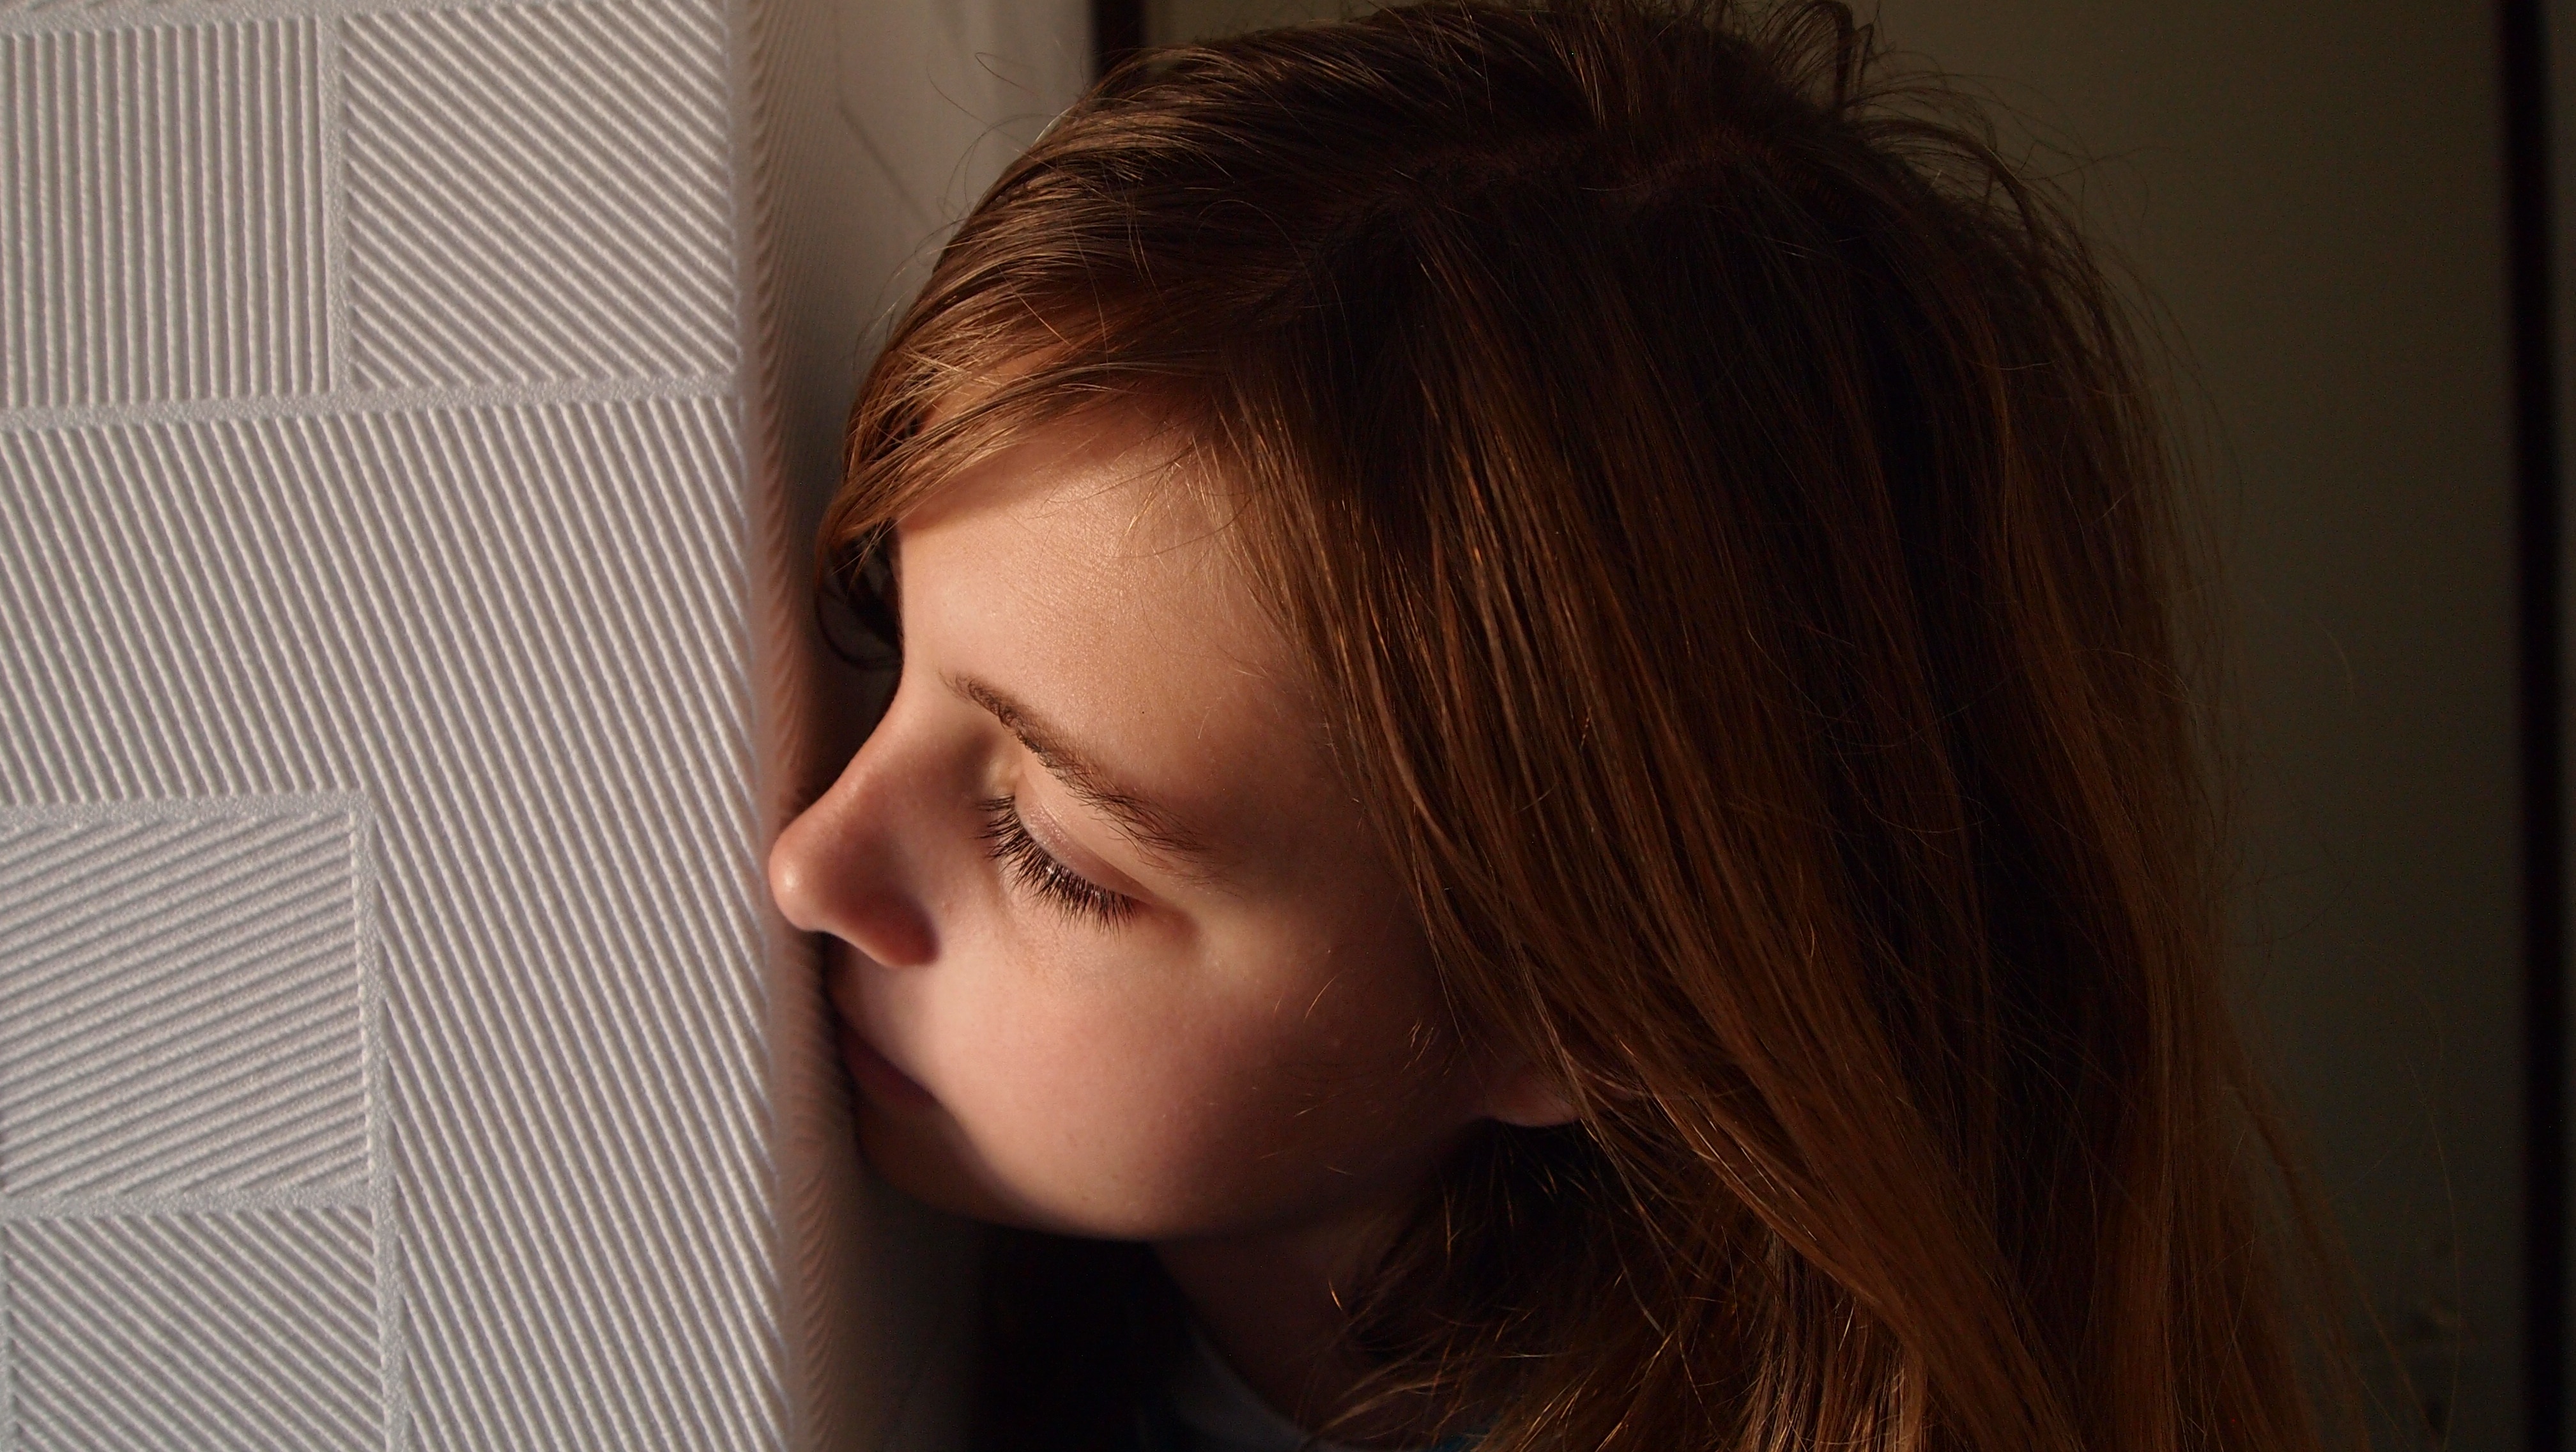
person, girl, woman, hair, wall, portrait, model, room, blonde, facial expression, hairstyle, smile, long hair, close up, human body, face, nose, corner, eye, head, skin, beauty, blond, organ, emotion, eyelashes, interaction, photo shoot, brown hair, peep, portrait photography